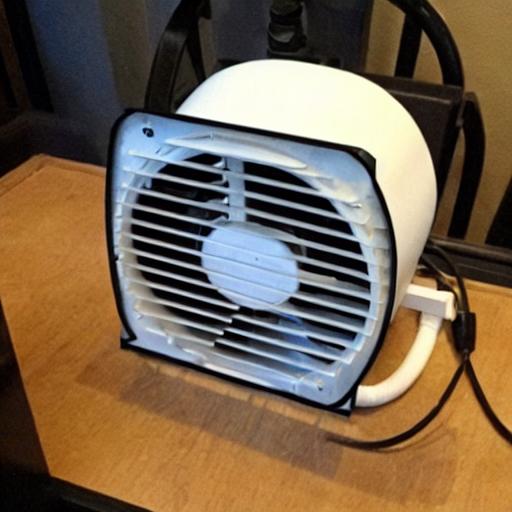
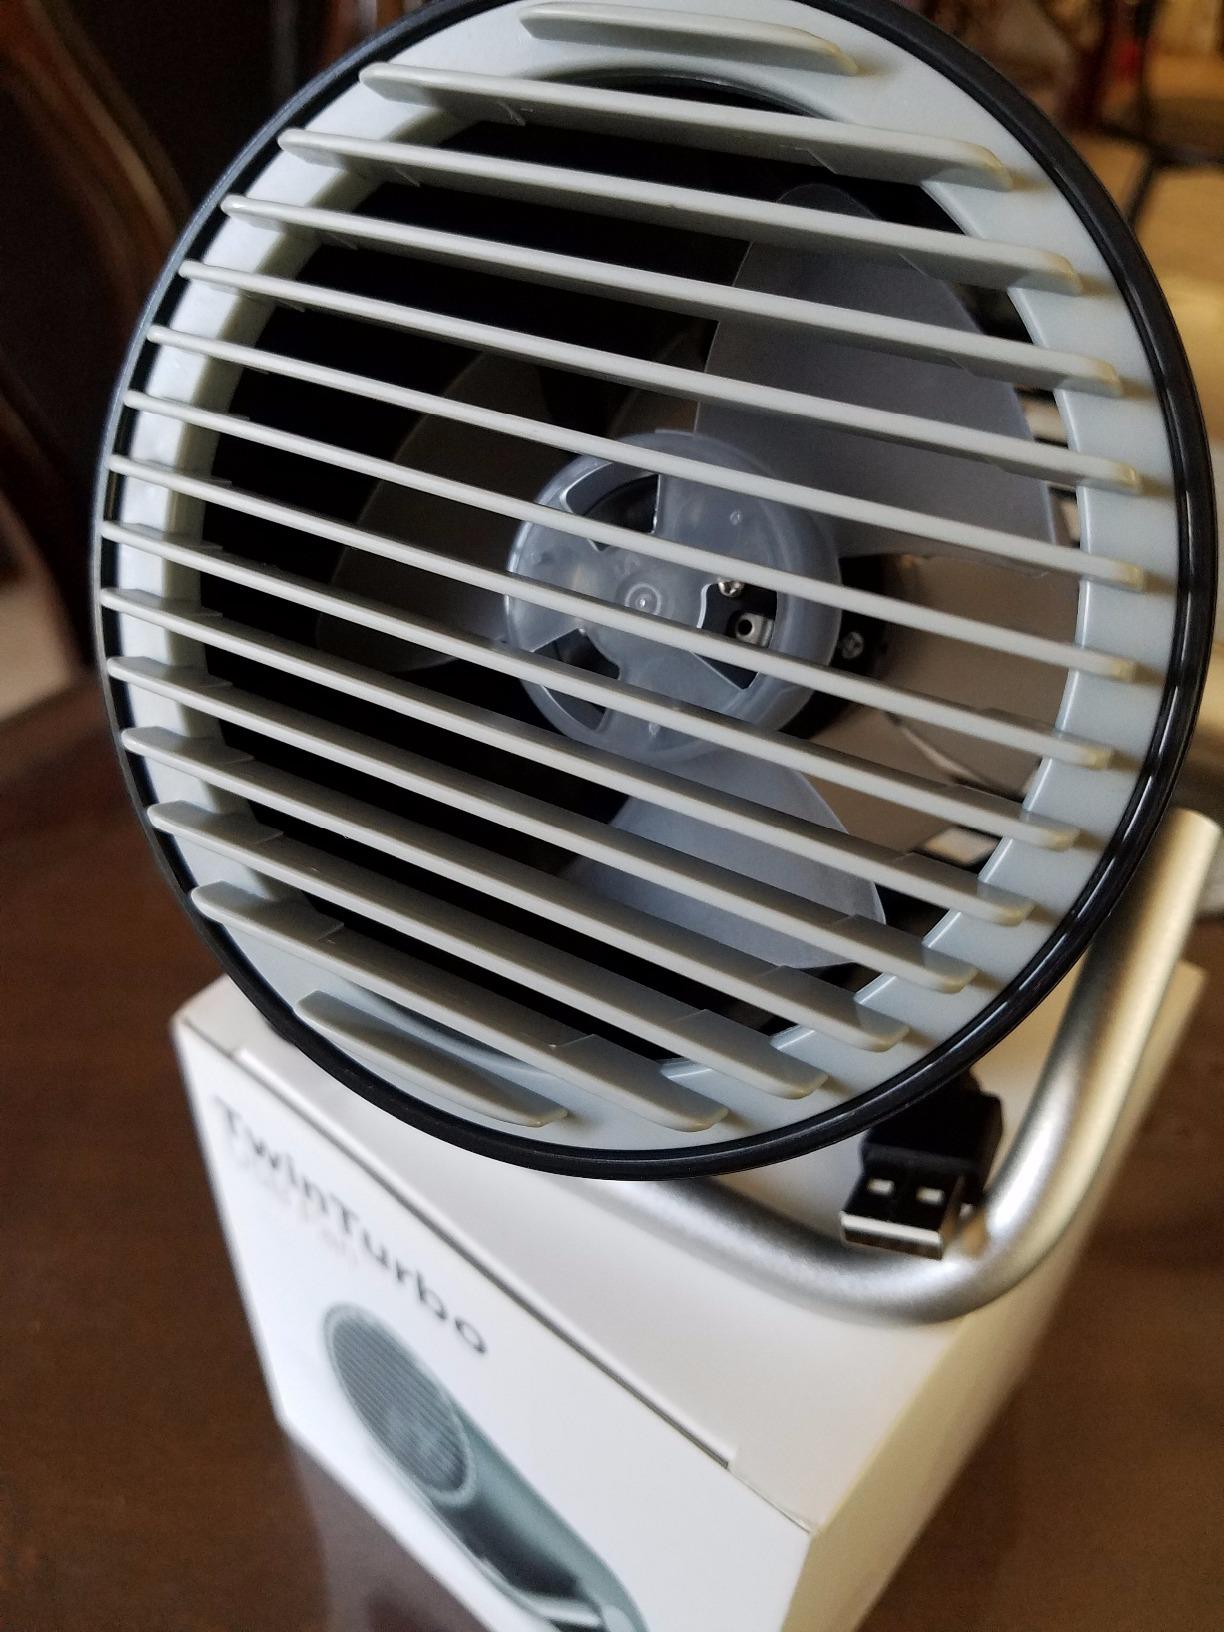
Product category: fan
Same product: no